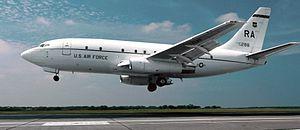
Le Boeing T-43 est un avion d'entraînement américain conçu à partir du Boeing 737 et servant au sein de l'US Air Force pour la formation à la navigation des équipages.